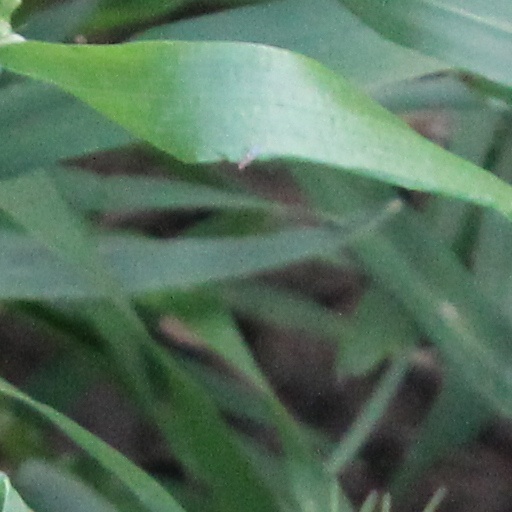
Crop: wheat